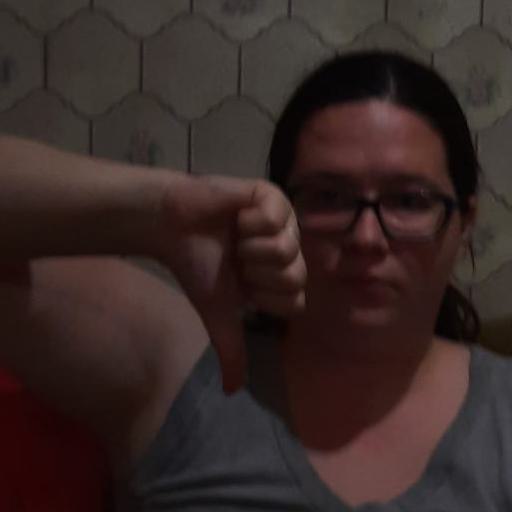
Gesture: dislike